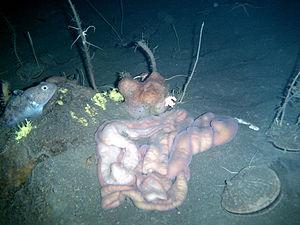
Les Némertes ou Némertiens constituent un embranchement de vers aquatiques trochozoaires, aussi appelés « vers rubans ».
Cette page a pour objet de présenter un arbre phylogénétique des Nemertea, c'est-à-dire un cladogramme mettant en lumière les relations de parenté existant entre leurs différents groupes, telles que les dernières analyses reconnues les proposent. Ce n'est qu'une possibilité, et les principaux débats qui subsistent au sein de la communauté scientifique sont brièvement présentés ci-dessous, avant la bibliographie.
Anopla est une classe de vers aquatiques de l'embranchement des Nemertea.